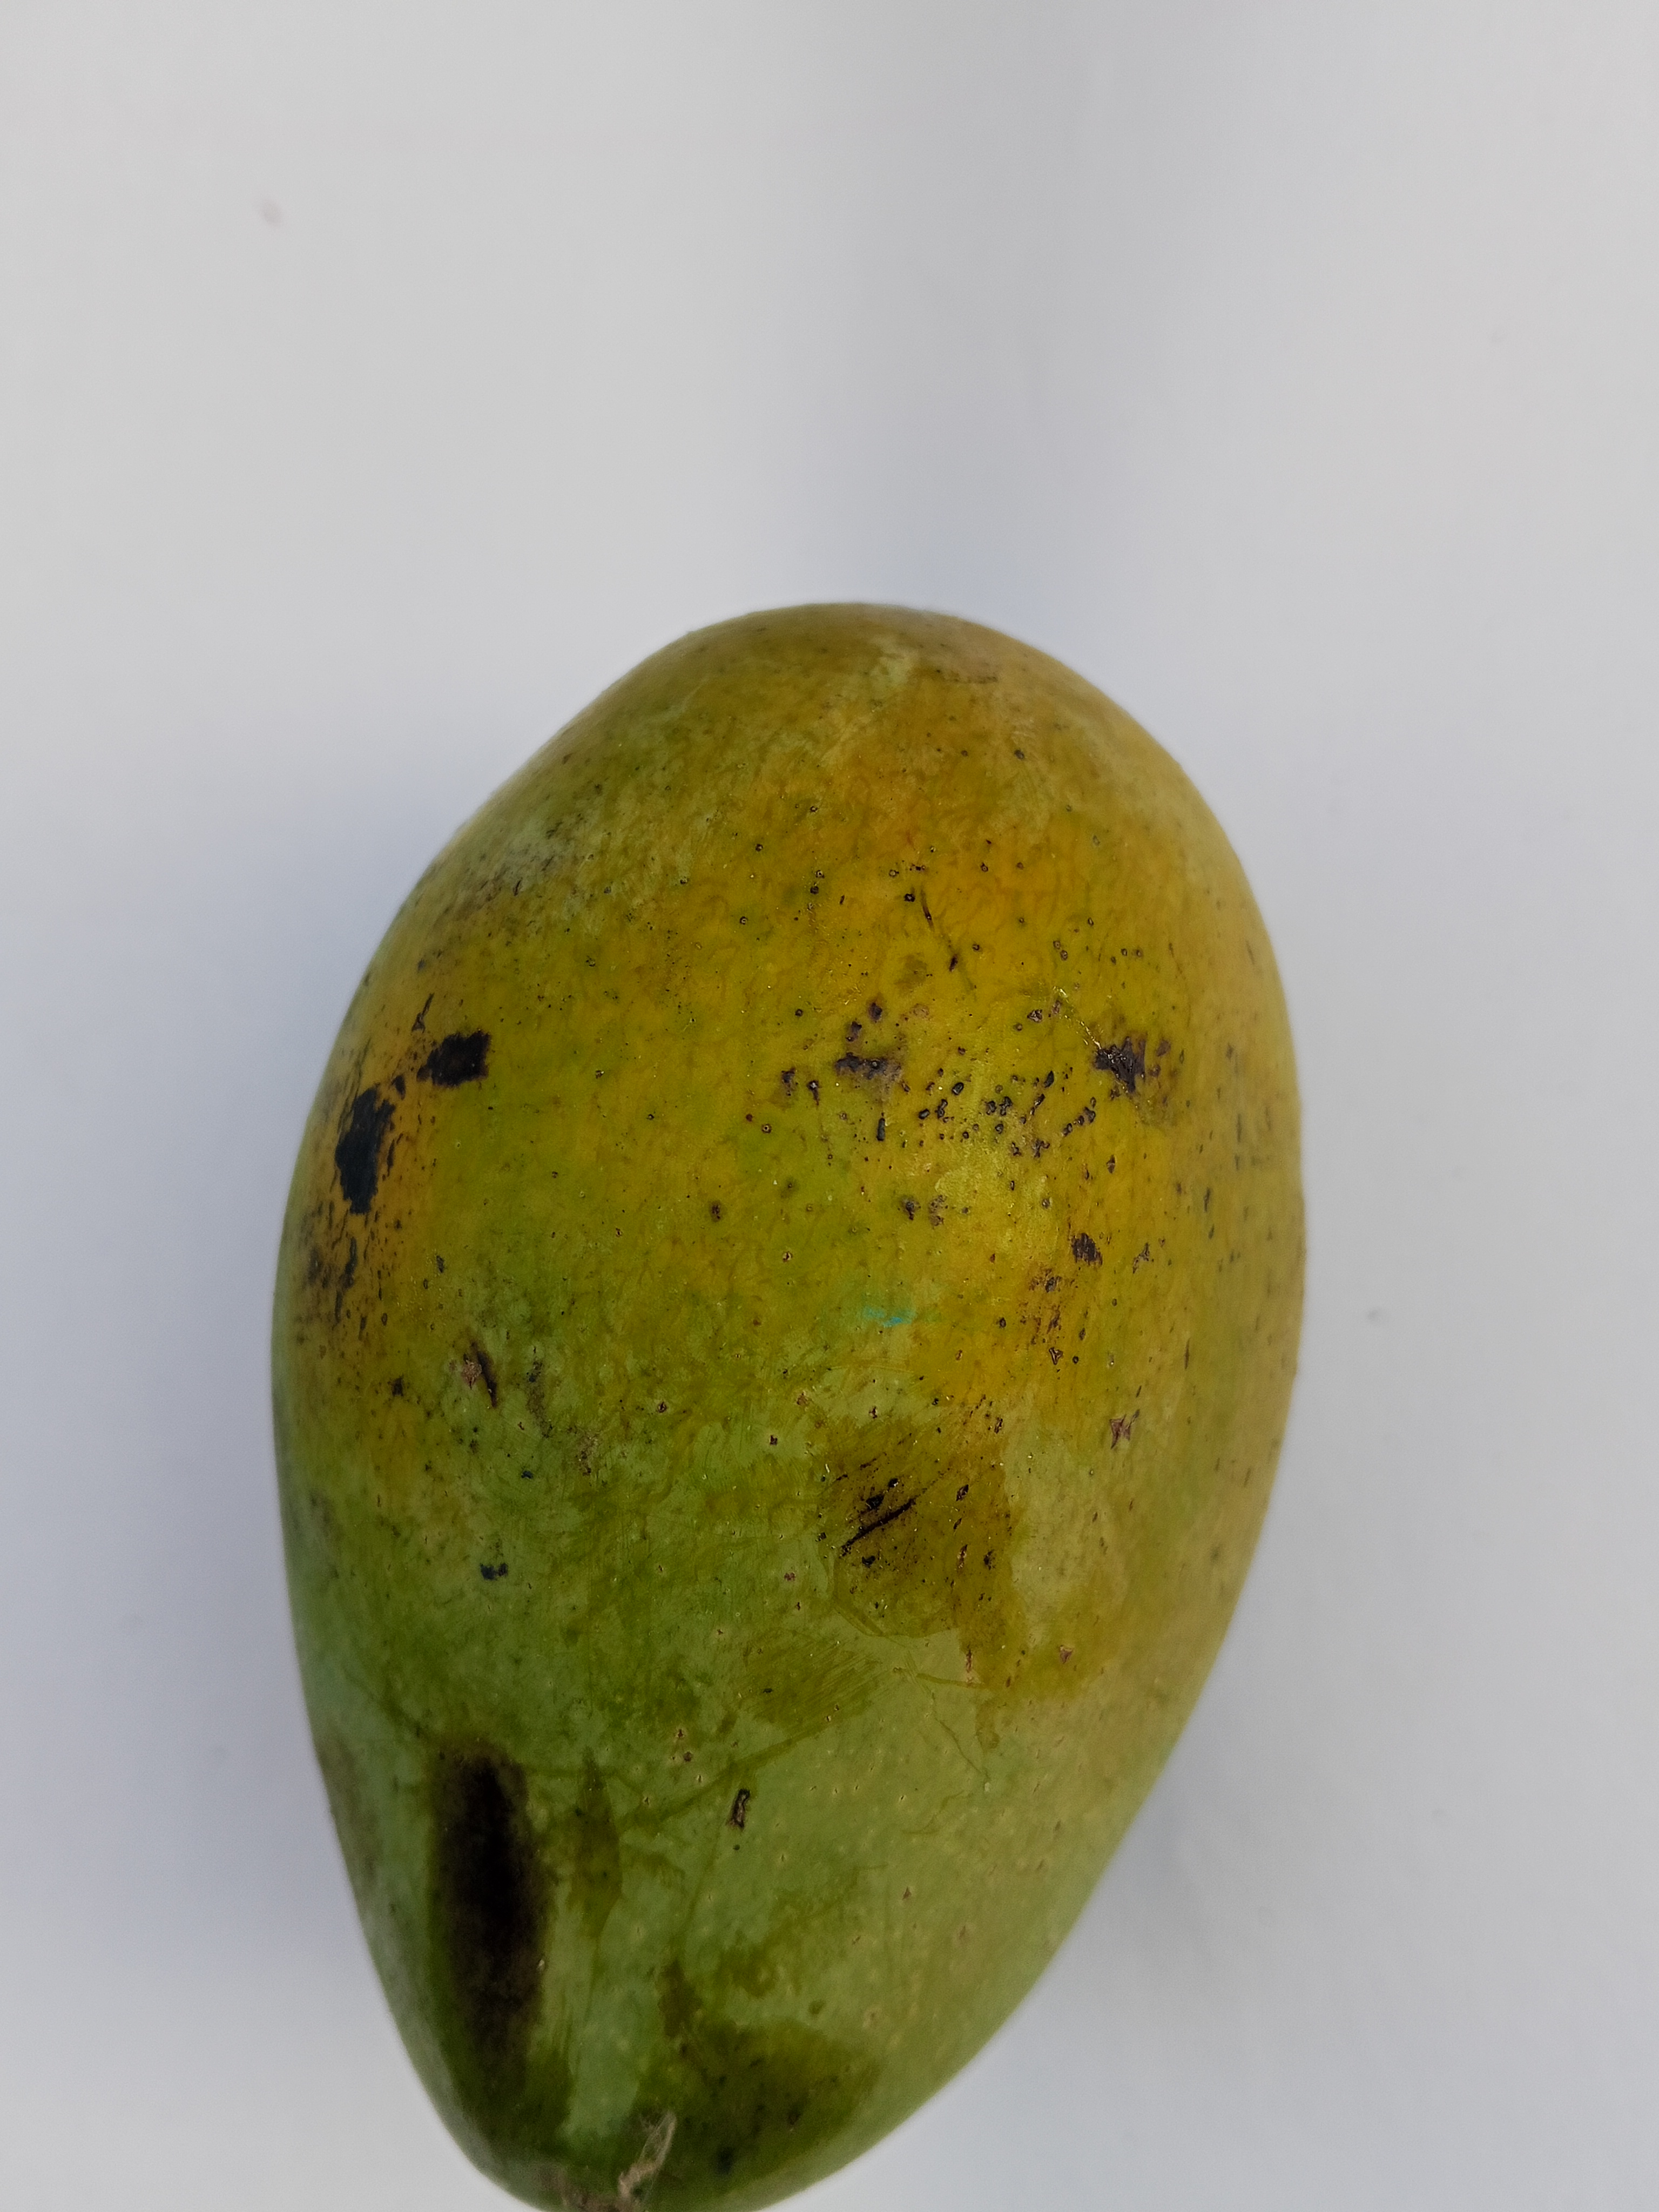
Mango variety: Amrapali